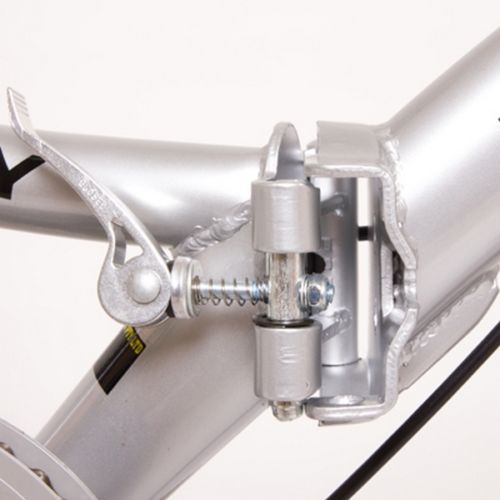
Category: bicycle